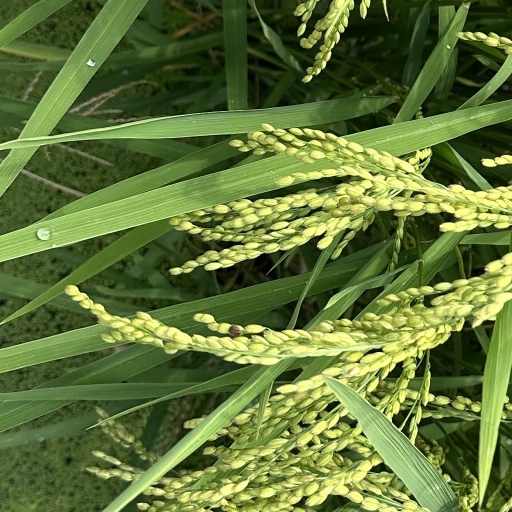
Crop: rice